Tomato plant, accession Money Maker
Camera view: tilt-top (135 deg); turntable rotation: 210 degrees
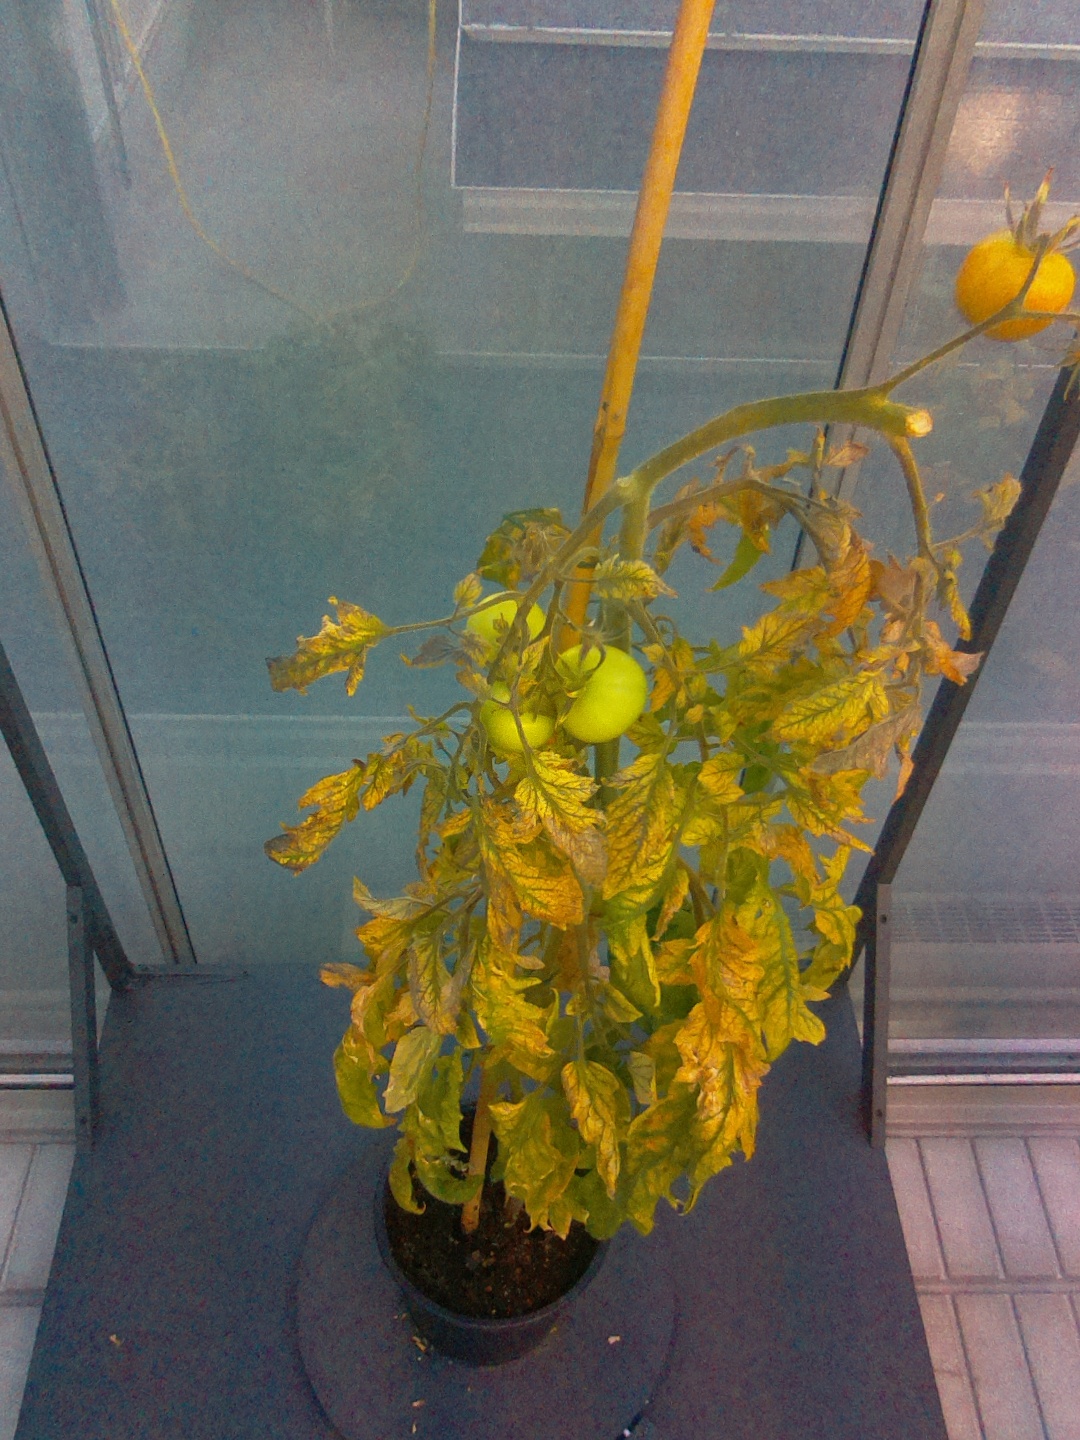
BBCH growth stage 80: fruits start showing typical ripe color (orange -> red)